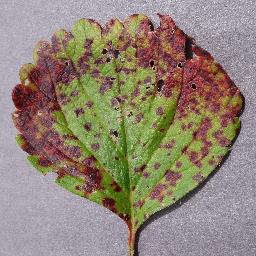
Label: Strawberry___Leaf_scorch